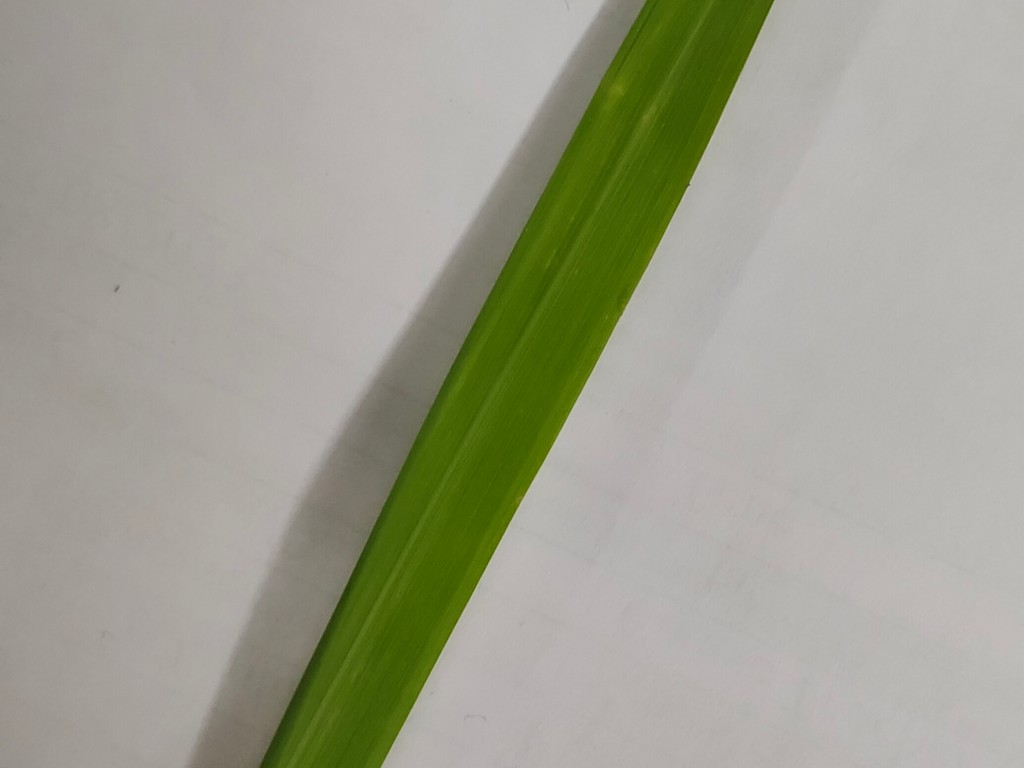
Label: Healthy